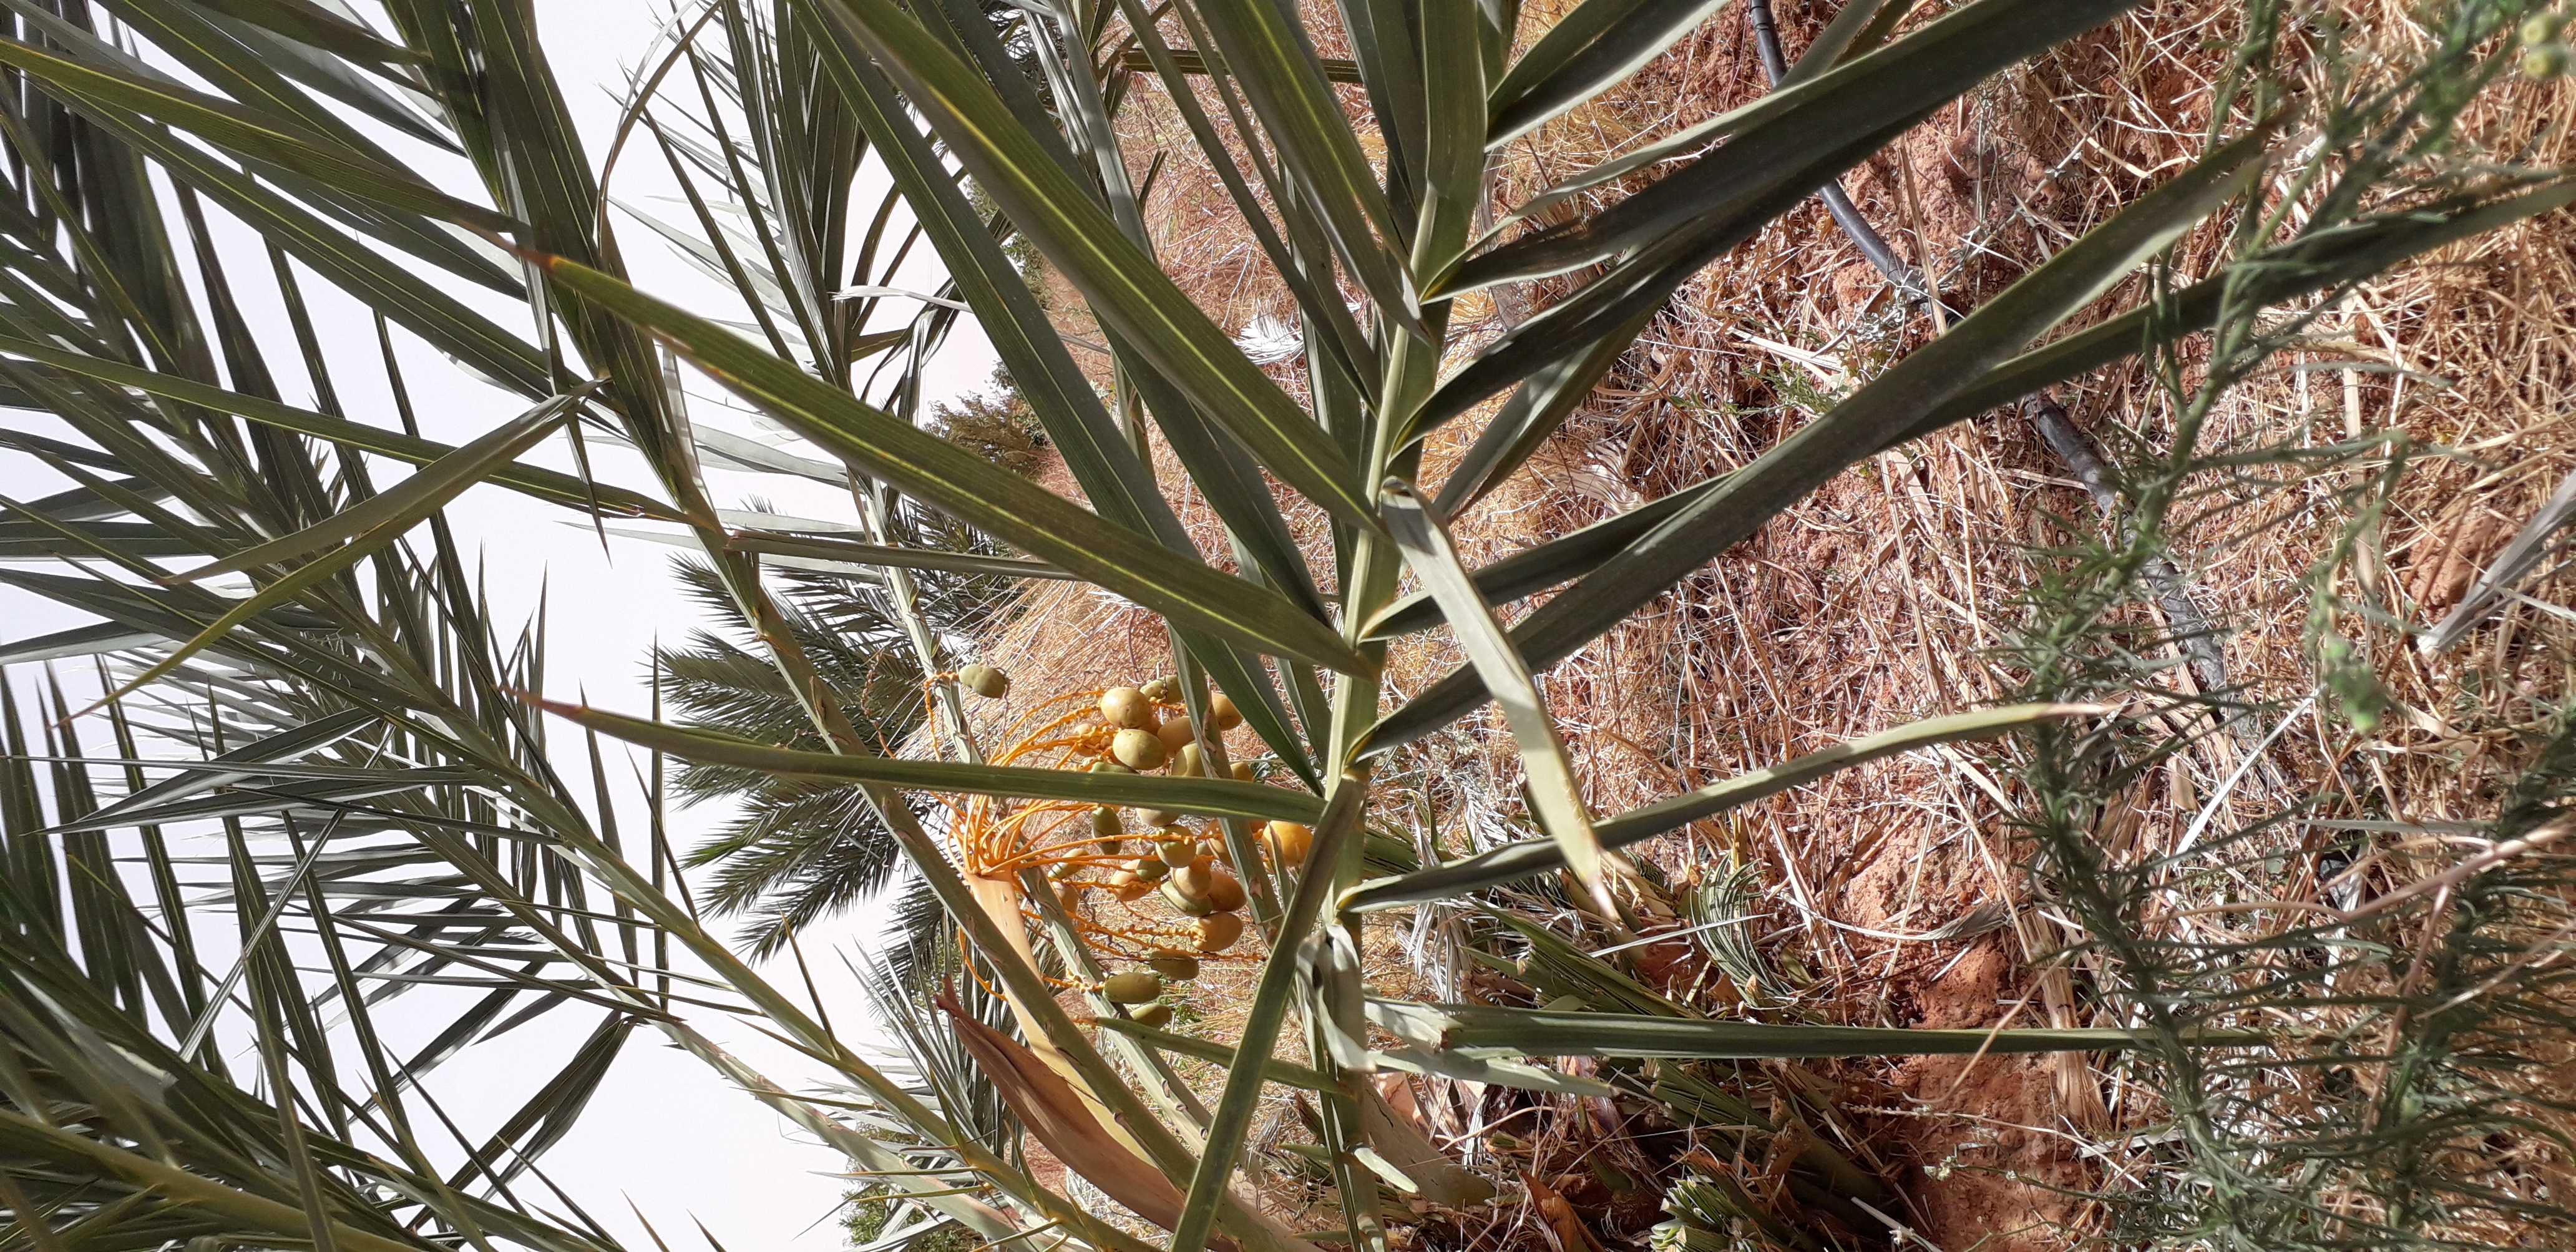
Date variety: Boumajhoul